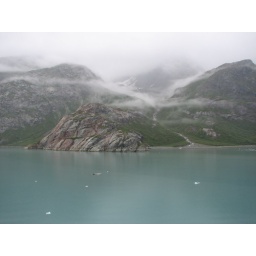
Waters calm &amp;amp; changing from blue to green as in the Caribbean Seas